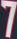
Number: 7